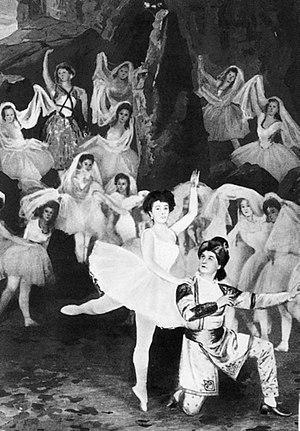
La Bayadère est un ballet en trois actes et sept tableaux chorégraphié par Marius Petipa sur une musique de Léon Minkus. Sa création a eu lieu le 23 janvier 1877 au Théâtre Bolchoï Kamenny de Saint-Pétersbourg.